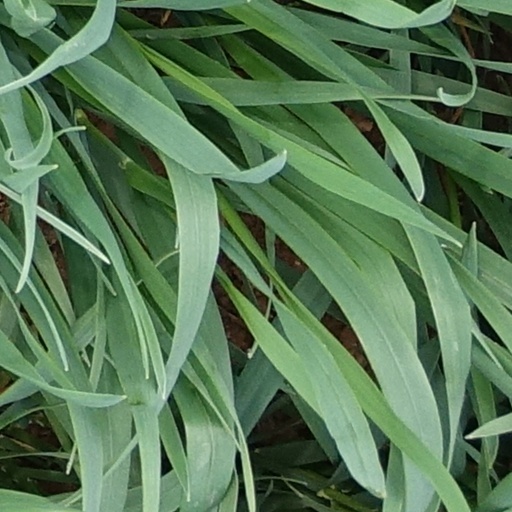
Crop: wheat